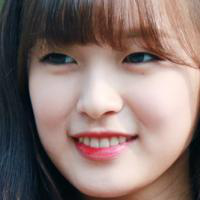
Age group: age 11-20